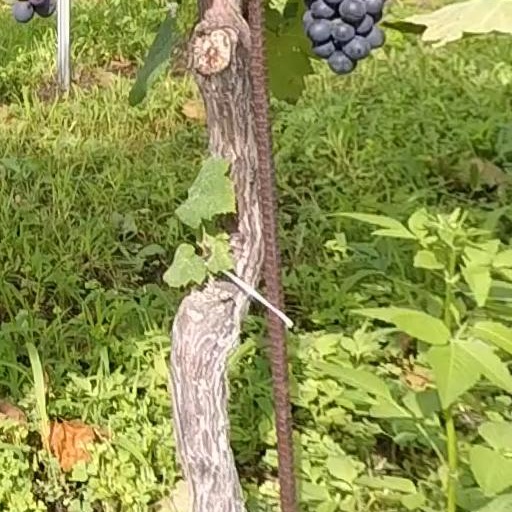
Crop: grape